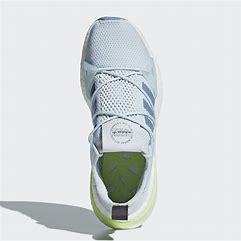
Brand: Adidas
Model: Arkyn